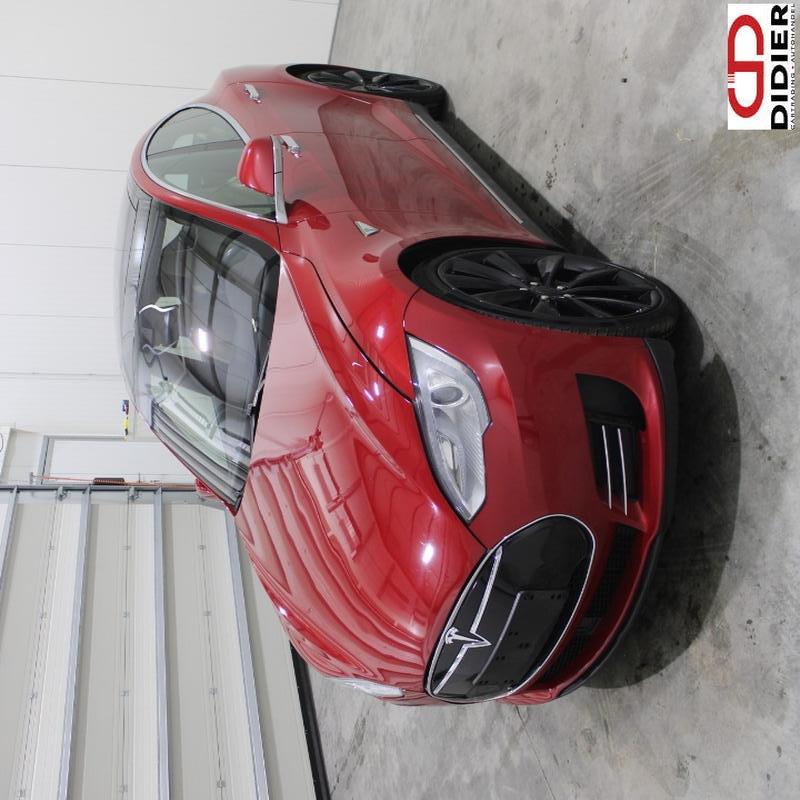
Aucun dommage détecté.
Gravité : aucun